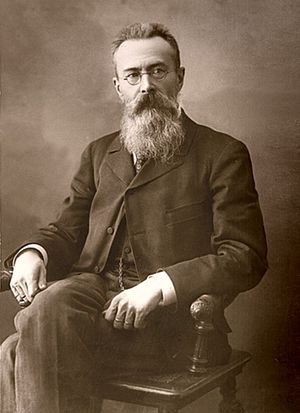
Nikolaj Rimskij-Korsakov
Nikolaj Andrejevitj Rimskij-Korsakov var en russisk komponist. Rimskij-Korsakov er kendt for sine operaer og sine symfoniske digte, navnlig Scheherazade.